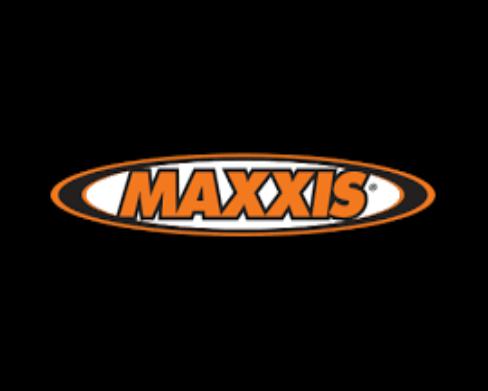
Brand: maxxis
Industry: Transportation